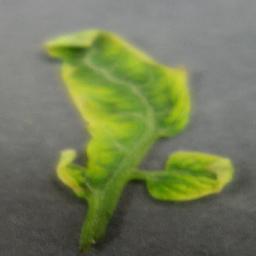
Label: Tomato___Tomato_Yellow_Leaf_Curl_Virus